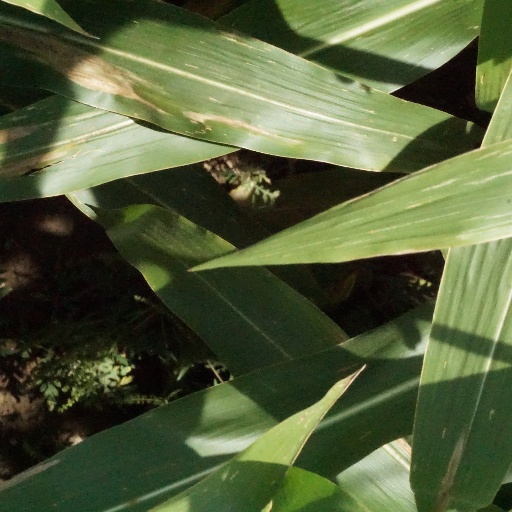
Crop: maize; corn